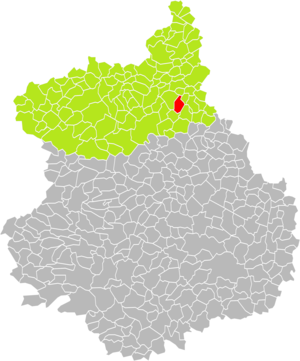
Localisation de la Commune de Chaudon dans l'arrondissement de Dreux (Eure-et-Loir)
Chaudon est une commune française située dans le nord du département d'Eure-et-Loir en région Centre-Val de Loire.